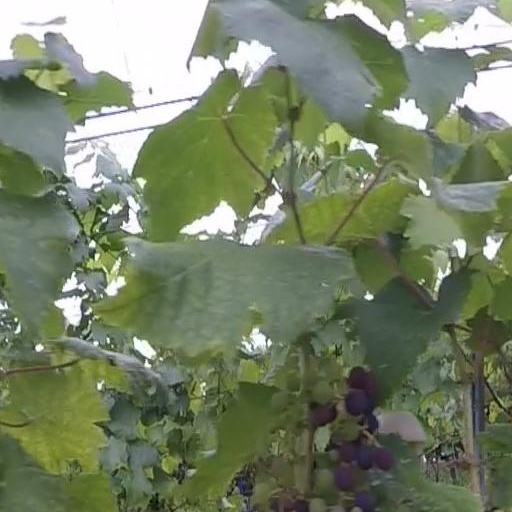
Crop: grape